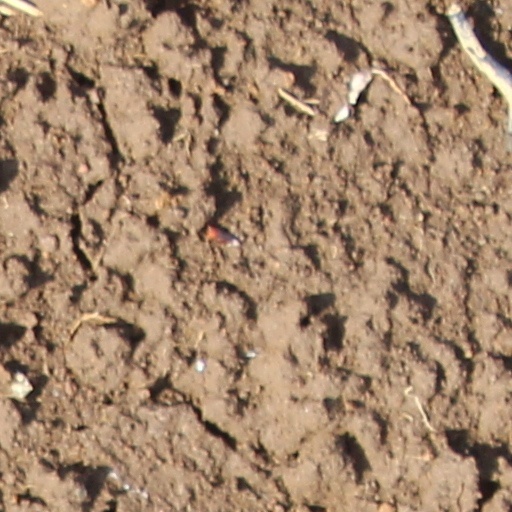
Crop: wheat